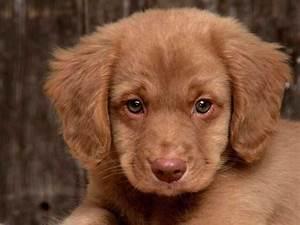
dog